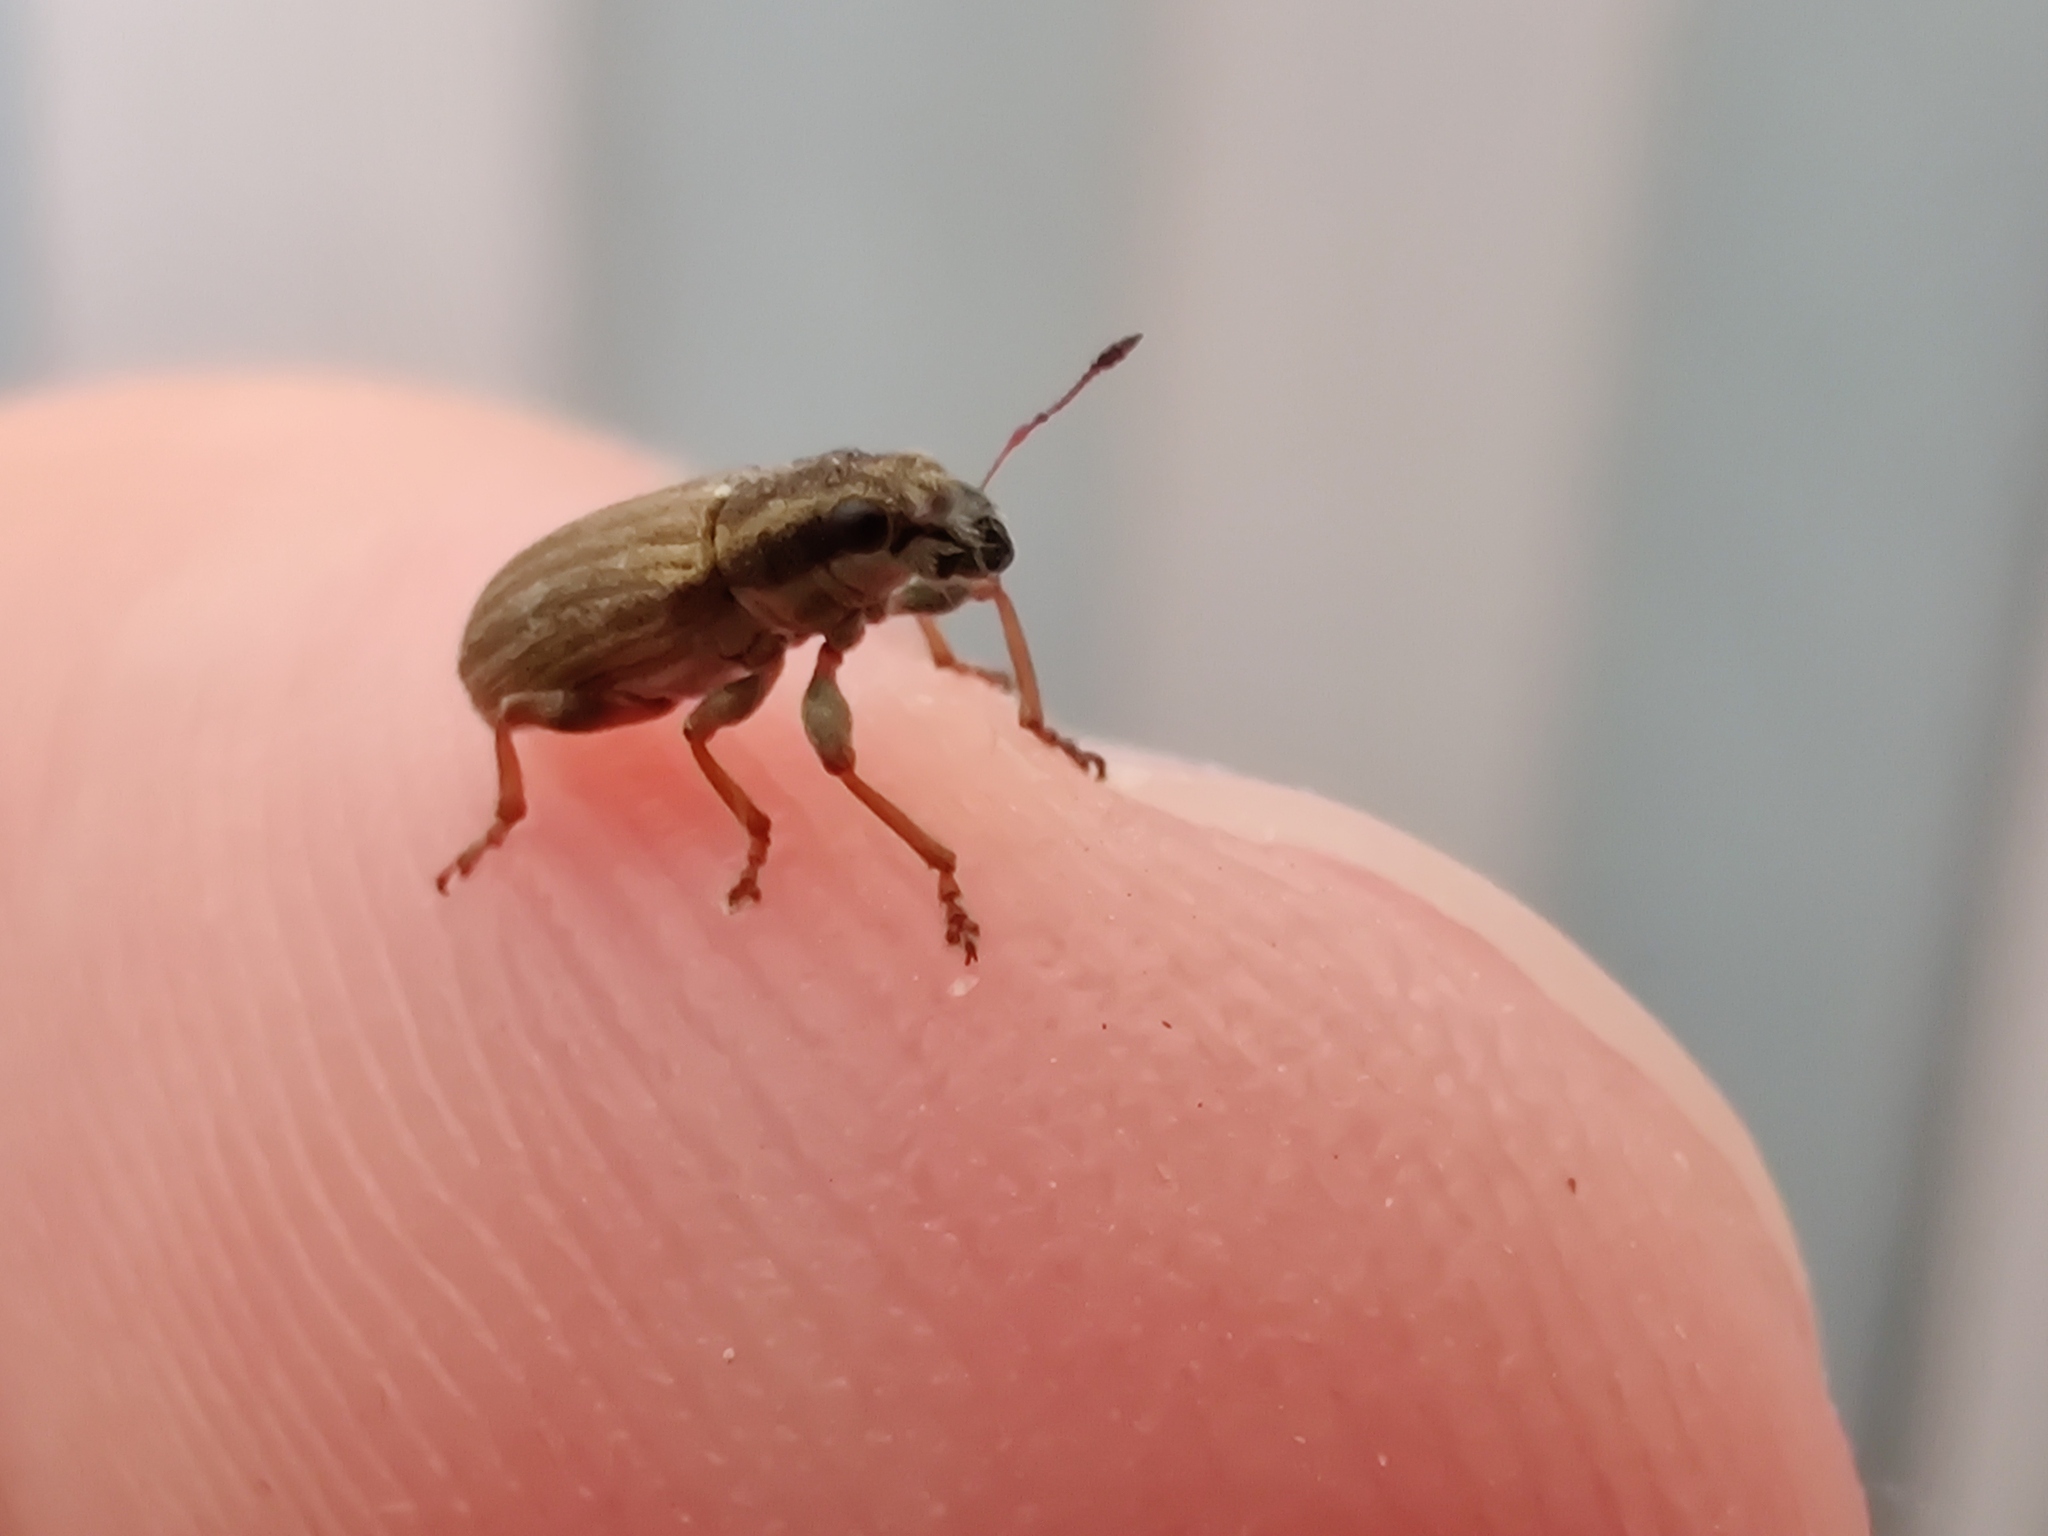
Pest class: pea_leaf_weevil